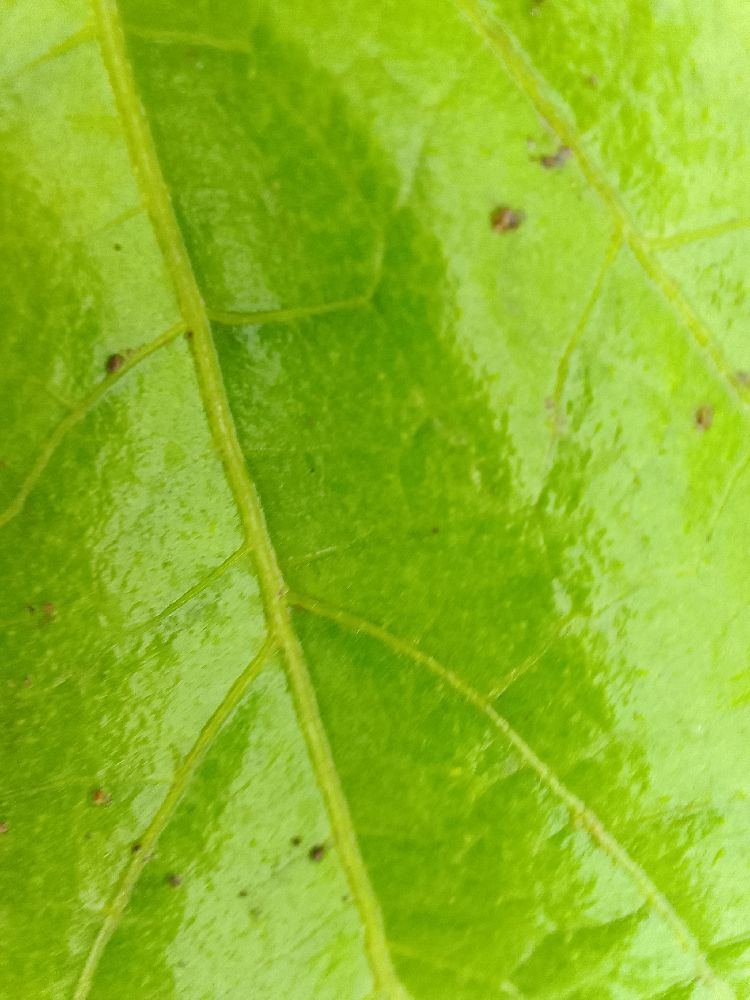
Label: healthy